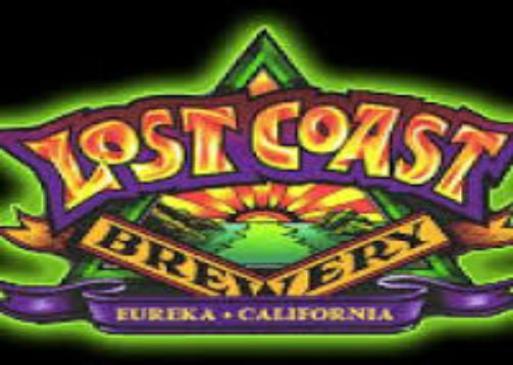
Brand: lost coast
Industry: Food